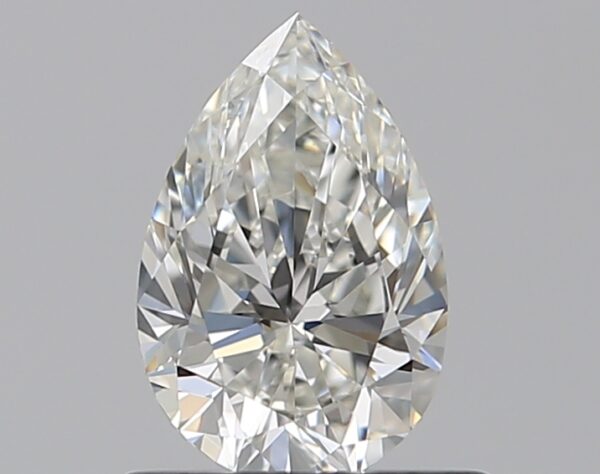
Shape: pear
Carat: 0.53
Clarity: VVS1
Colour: H
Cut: EX
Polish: EX
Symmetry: VG
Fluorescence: N
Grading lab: GIA
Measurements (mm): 6.89 x 4.52 x 2.83